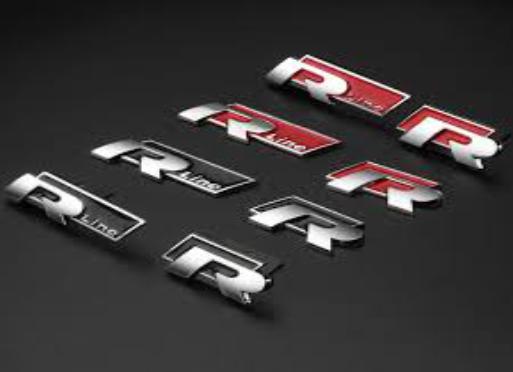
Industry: Transportation